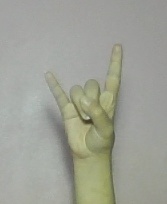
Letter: la